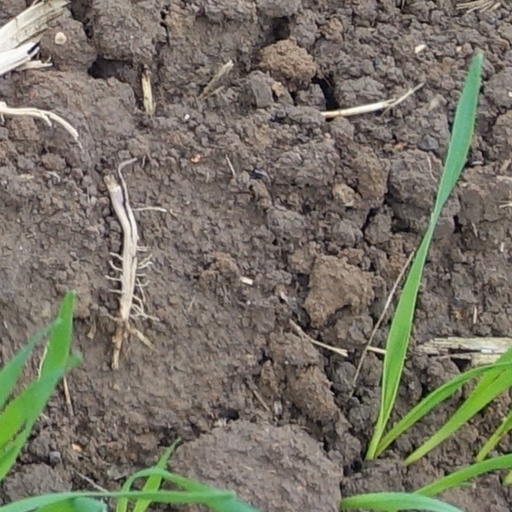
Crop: wheat